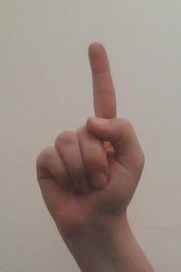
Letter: bb